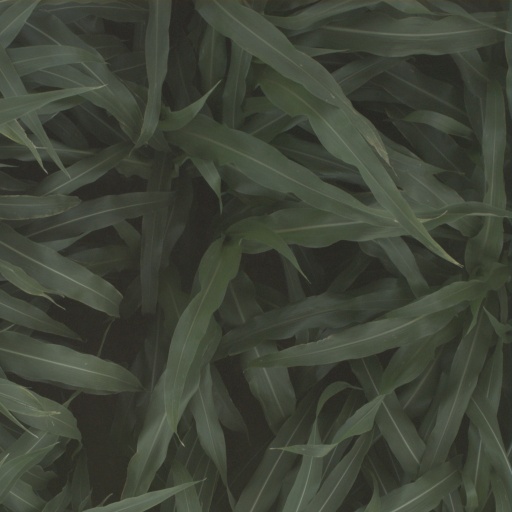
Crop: sorghum